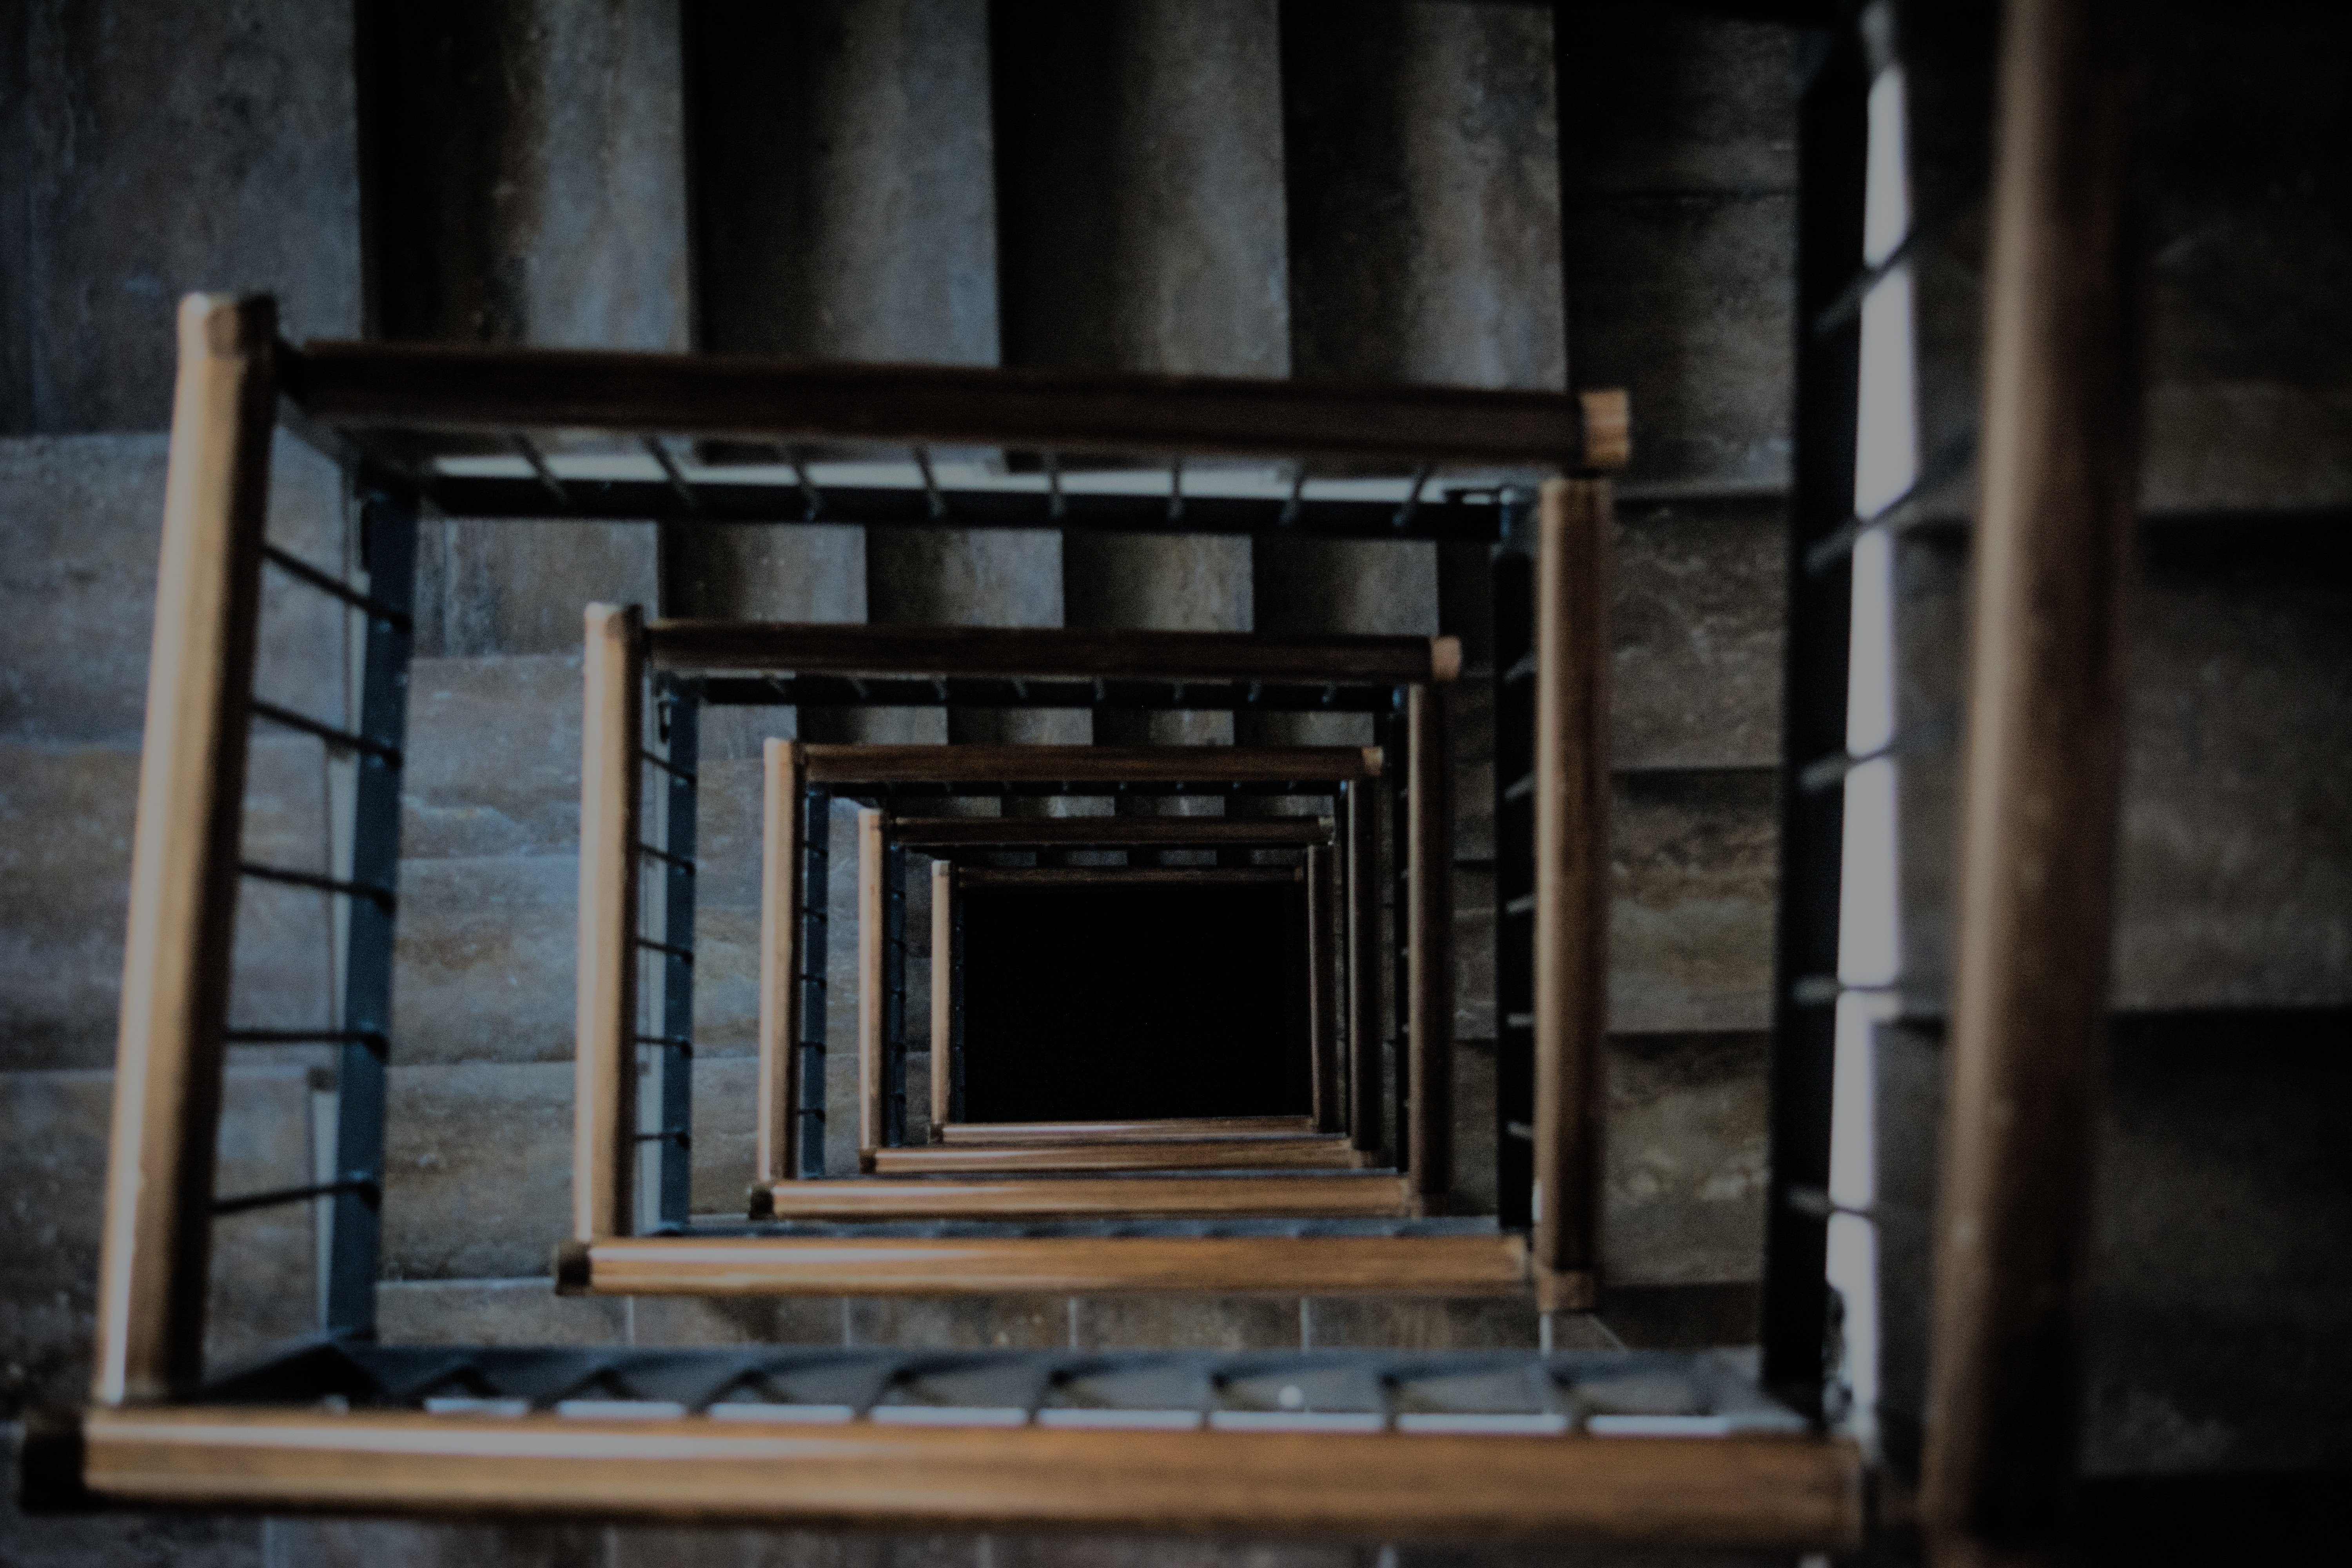
light, architecture, wood, white, window, perspective, urban, darkness, ladder, handrail, top, vertigo